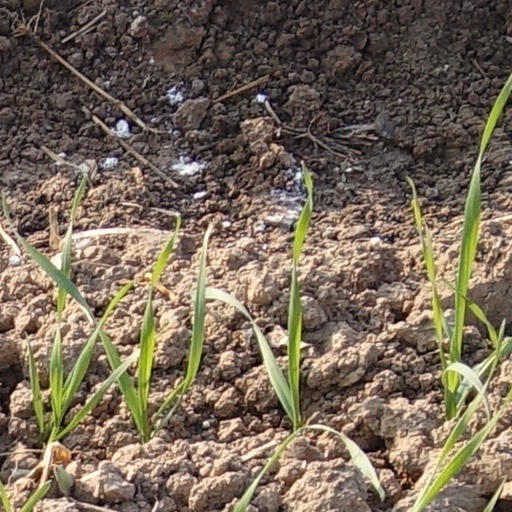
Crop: wheat